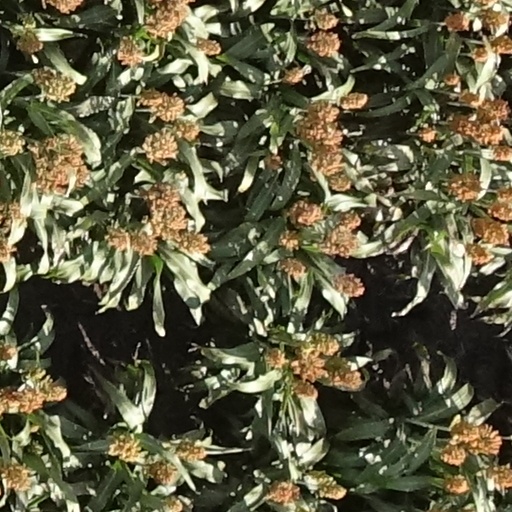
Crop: sorghum